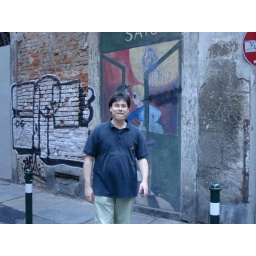
V coming out of bar in the wall